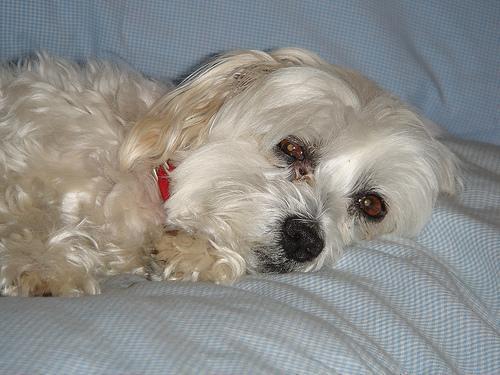
Maltese_dog